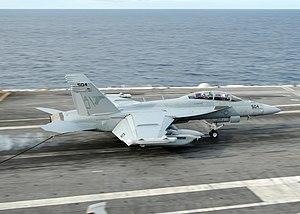
Cet article traite de l'immatriculation des aéronefs selon les règles de l'Organisation de l'aviation civile internationale.